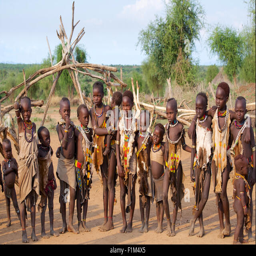
the tribes are one of the last peoples on earth with such strong intact tribal